Ventura County Fire Department

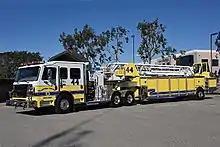
Quint 44, 2018 RosenBauer Tandem Axle TDA

In addition to the main engines, Ventura County also has reserve engines which are older engines kept as backups or for use on major incidents. Two of the department reserve engines are provided by the Office of Emergency Services.